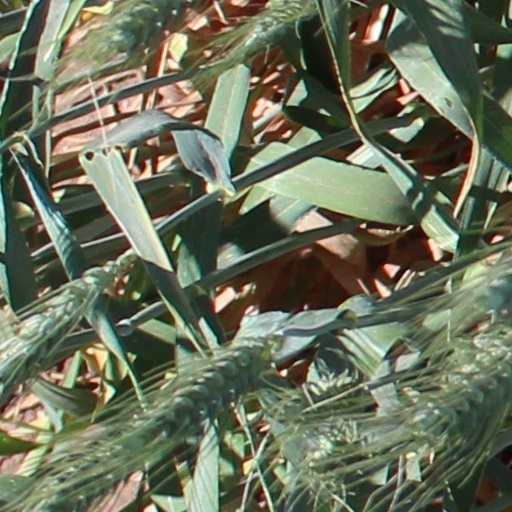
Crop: wheat